Kyiv Opera House

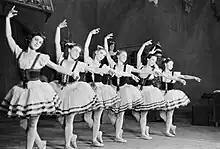
Ballet dancers on the opera house stage in 1942

Resistance fighters in Kyiv planned to blow up the opera house to kill Nazi officers during a theatrical performance, and mined the basement. The Germans demined the basements, and re-opened the opera house, starting with a performance on 27 November 1941. The newly appointed German director replaced Russian works with German operas (sung in German). He permitted the staging of Italian operas sung in Ukrainian, as well as Ukrainian works of the pre-Soviet period. Musicians were incarcerated in the opera house and forced to rehearse day and night in preparation for any new opera. In May 1943, the building was hit by a bomb, which came through both the roof and the floor, killing several German officers. It landed in the sand-filled basement, but didn't explode. During the war, the opera house's props and costumes were looted by the Germans. In 1945, they were discovered by the Soviets near Königsberg, and were returned to Kyiv.